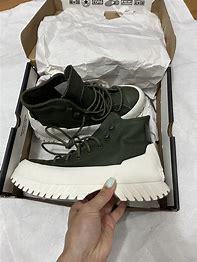
Brand: Converse
Model: 100